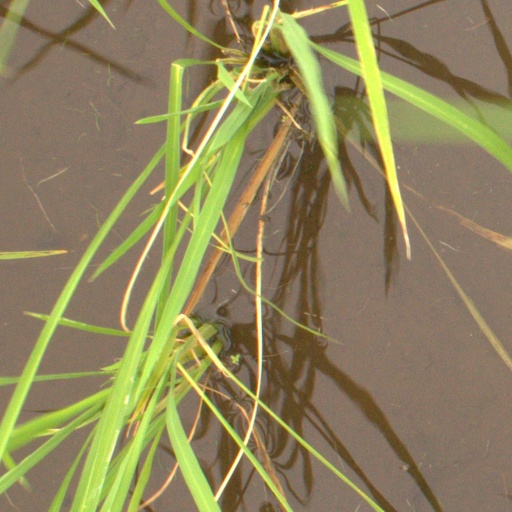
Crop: rice